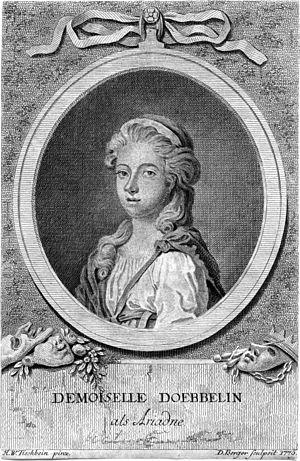
Portrait gravé